Nafpaktos

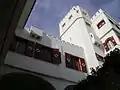
Clockwise from top right: Old Port of Naupactus, Nafpaktos' Port Fortifications, Old Houses with Fethiye Mosque in the back, Botsaris Tower Museum, Giorgos Anemogiannis Statue in the Port Fortifications, Miguel de Cervantes Statue, Venetian Fortress of Lepanto

Nafpaktos or Naupactus, is a town and a former municipality in Nafpaktia, Aetolia-Acarnania, West Greece, situated on a bay on the north coast of the Gulf of Corinth, west of the mouth of the river Mornos.